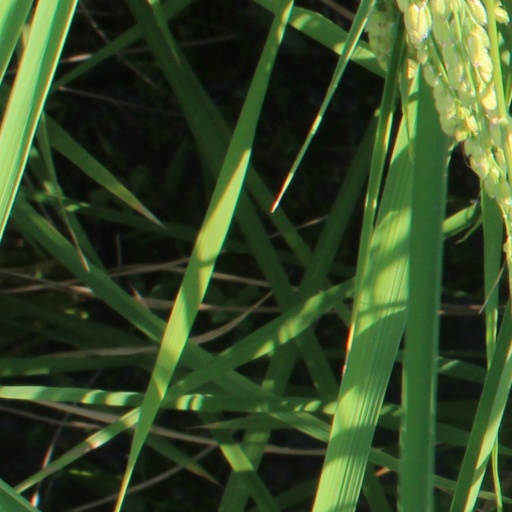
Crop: rice